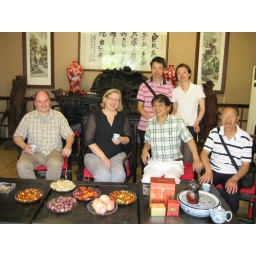
Mike, Kathy and the family of Kathy's student. The man in the green plaid shirt owns the villa.